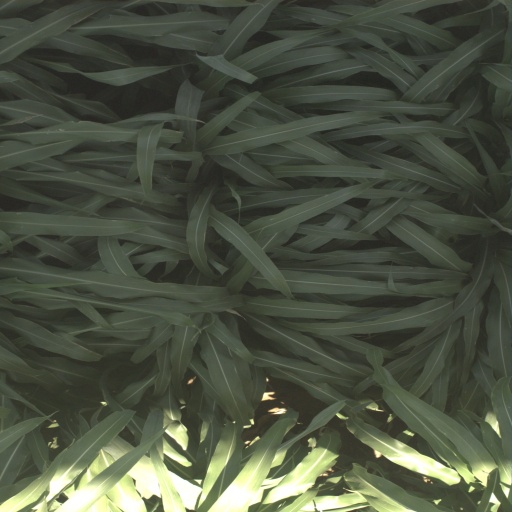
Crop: sorghum